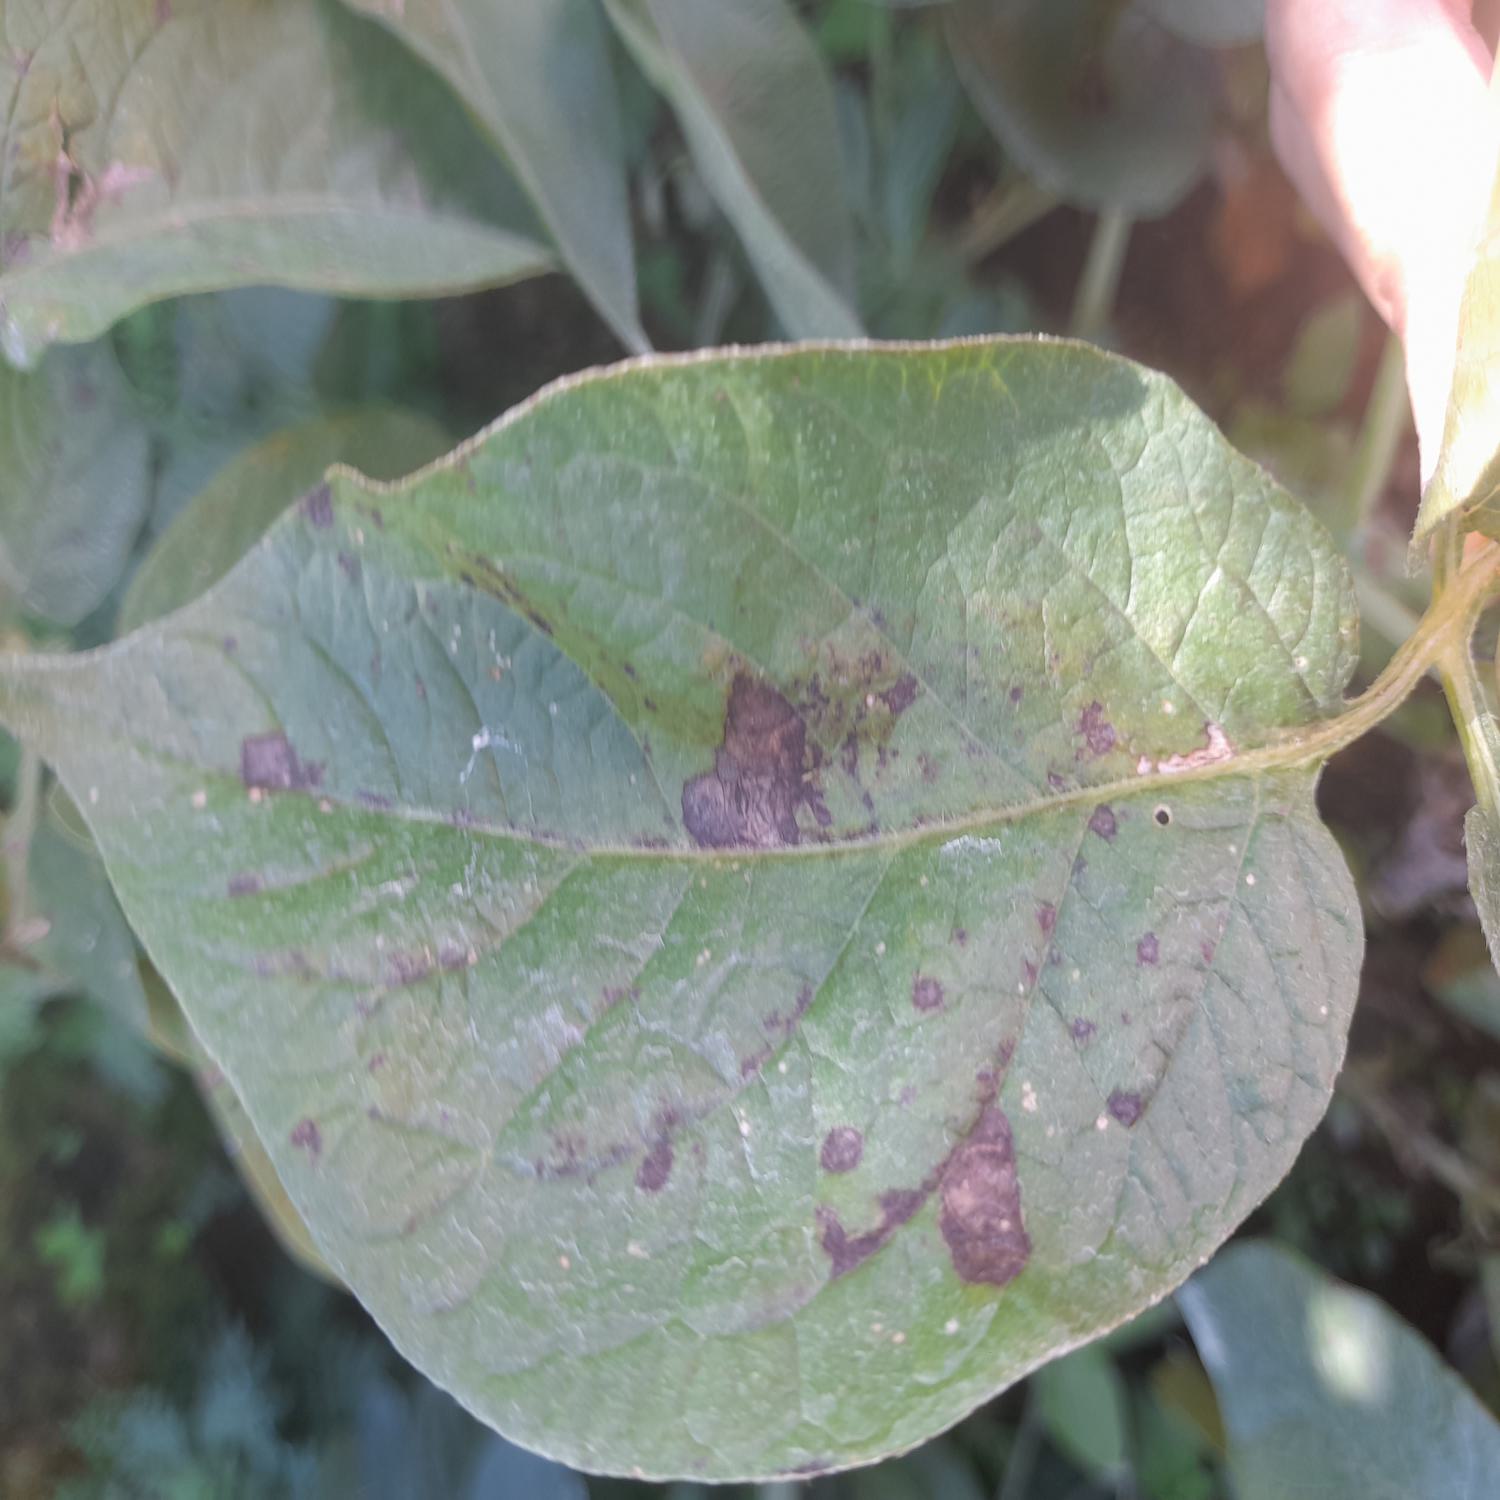
Label: Fungi